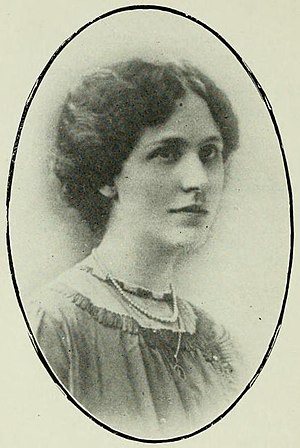
Delfina Bunge
Delfina Bunge de Gálvez, var en argentinsk forfatter, digter og filantropist. Hun blev født i en familie af jurister og intellektuelle, hendes far var ministeren Octavio Bunge. Hun var gift med forfatteren Manuel Gálvez.